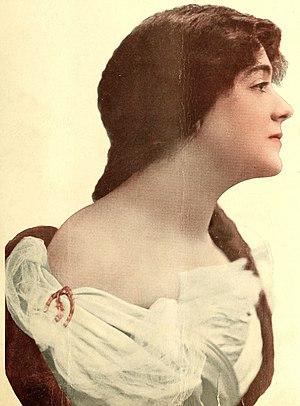
Adrienne Kroell est une actrice américaine née à Chicago le 13 décembre 1892 et morte le 2 octobre 1949 à Evanston, de complications dues à l'arthrite.